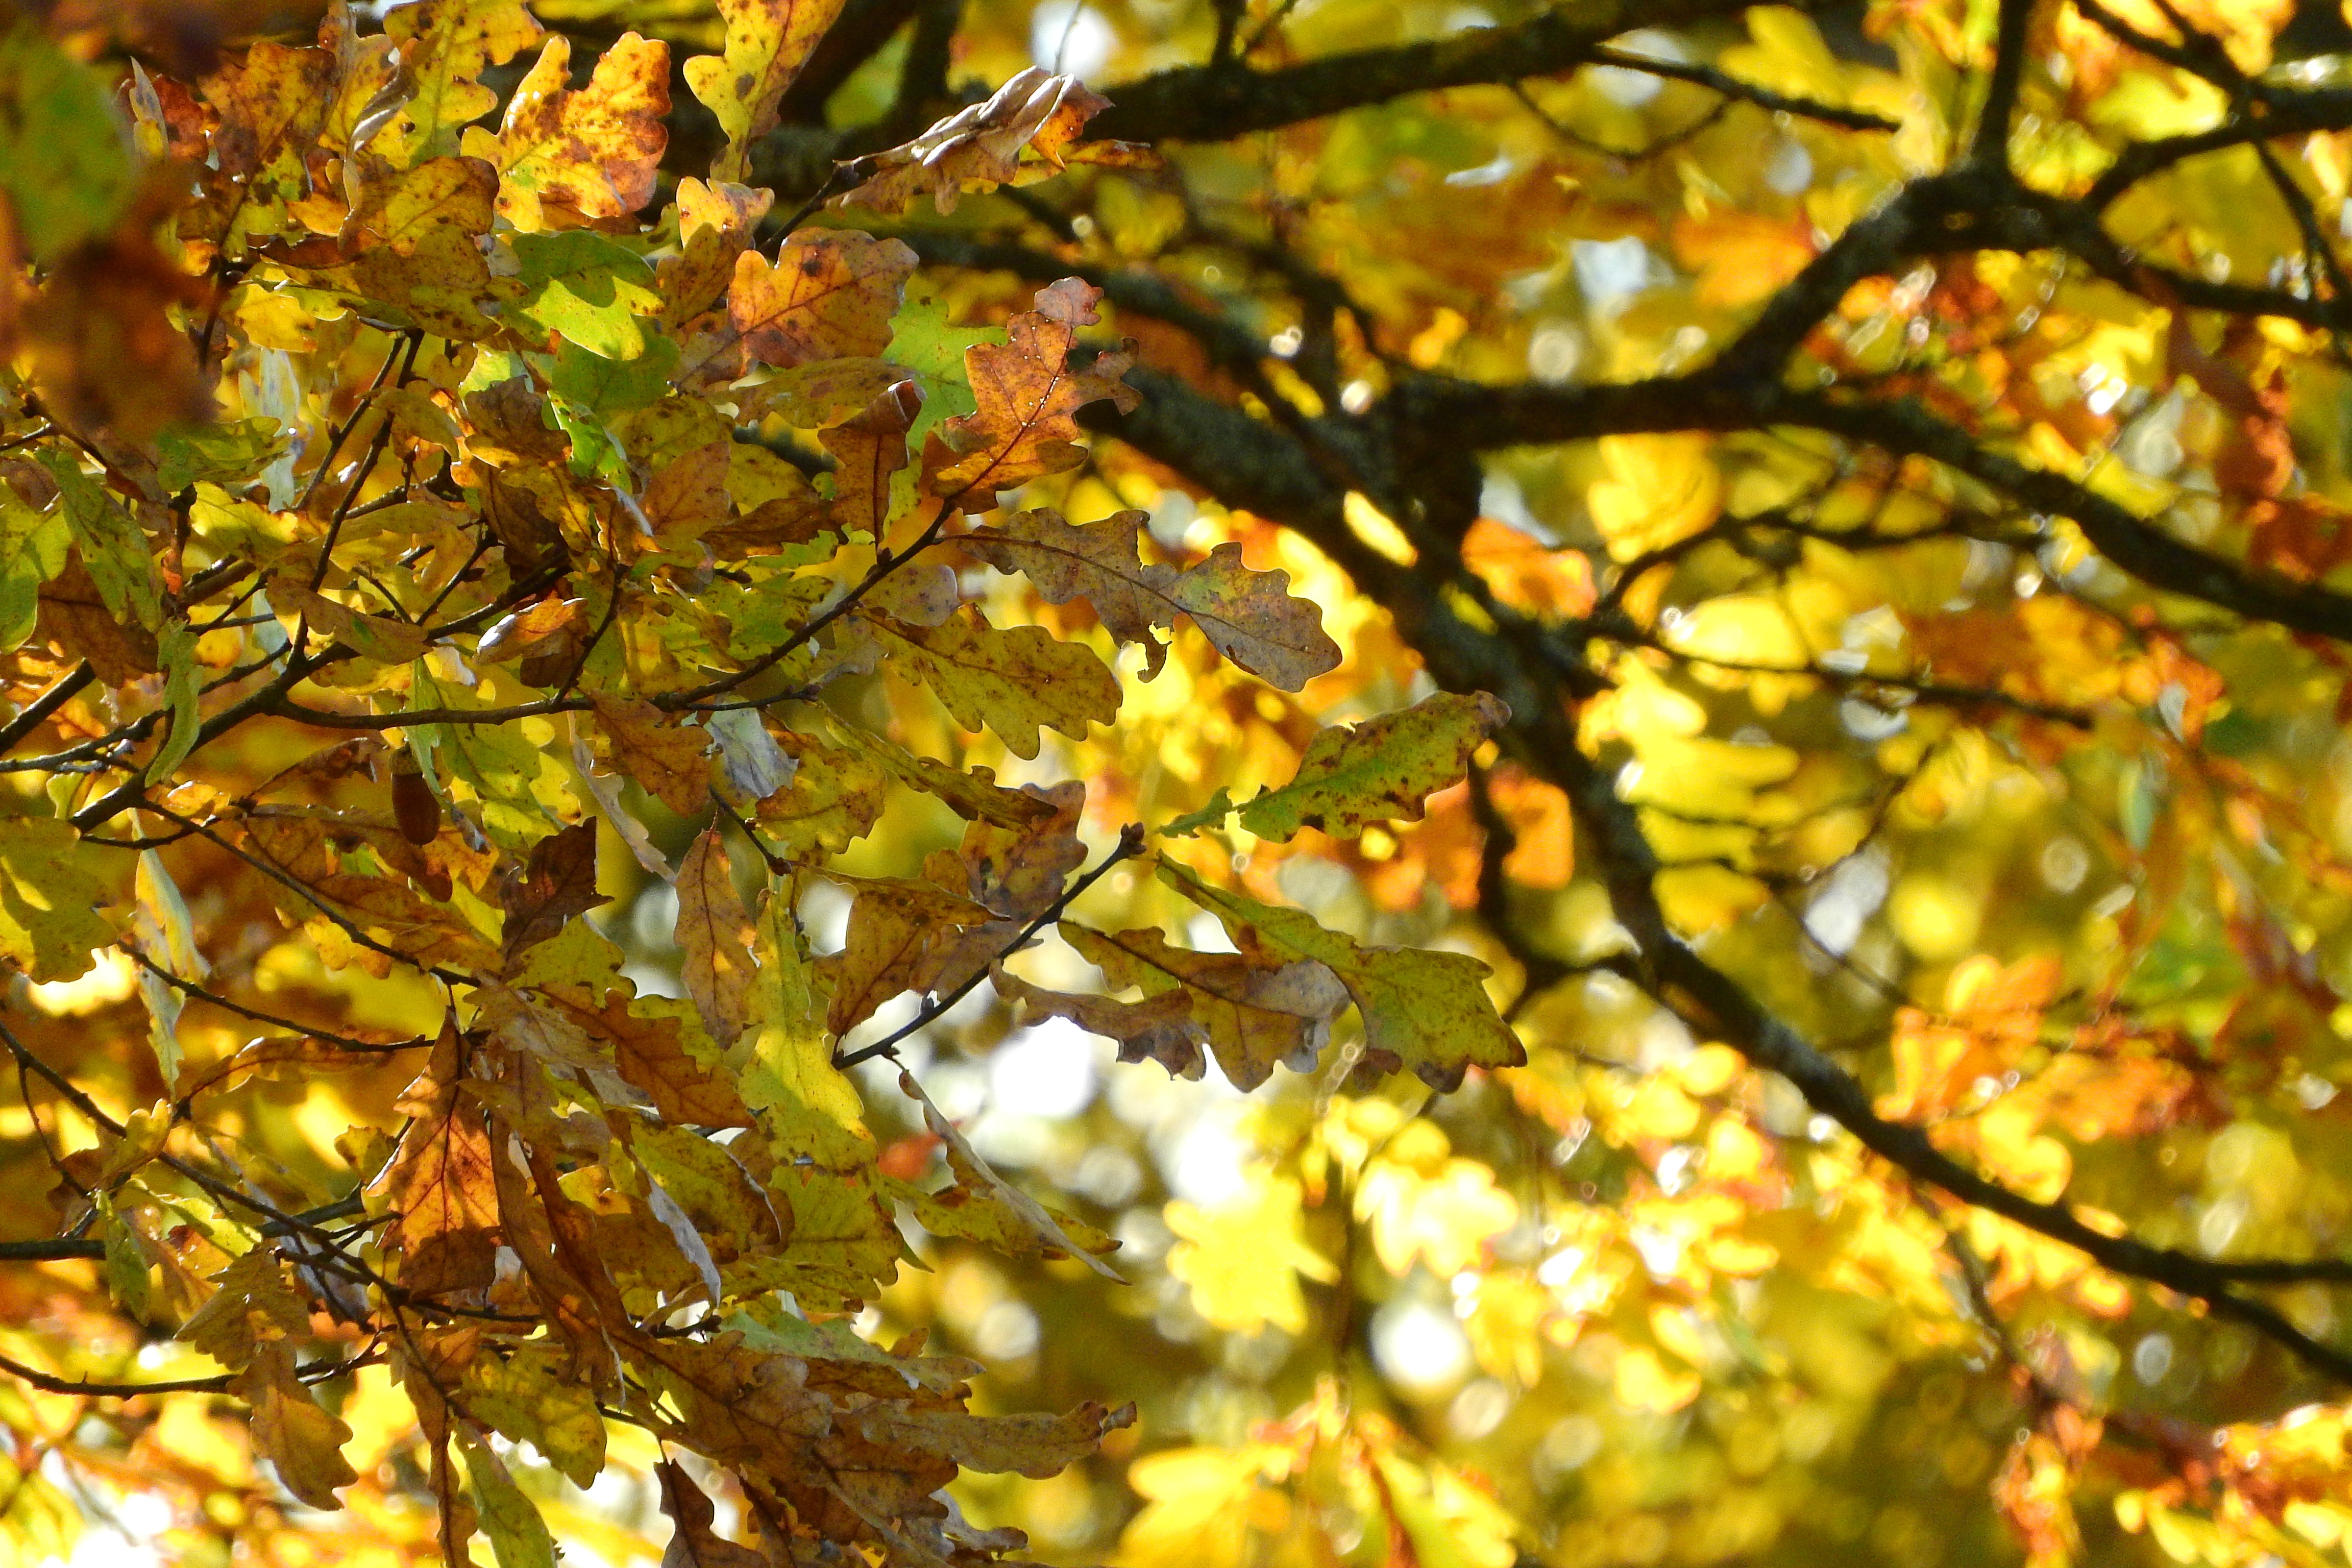
tree, branch, plant, sunlight, leaf, autumn, yellow, season, deciduous, oak, oak leaves, flowering plant, woody plant, land plant